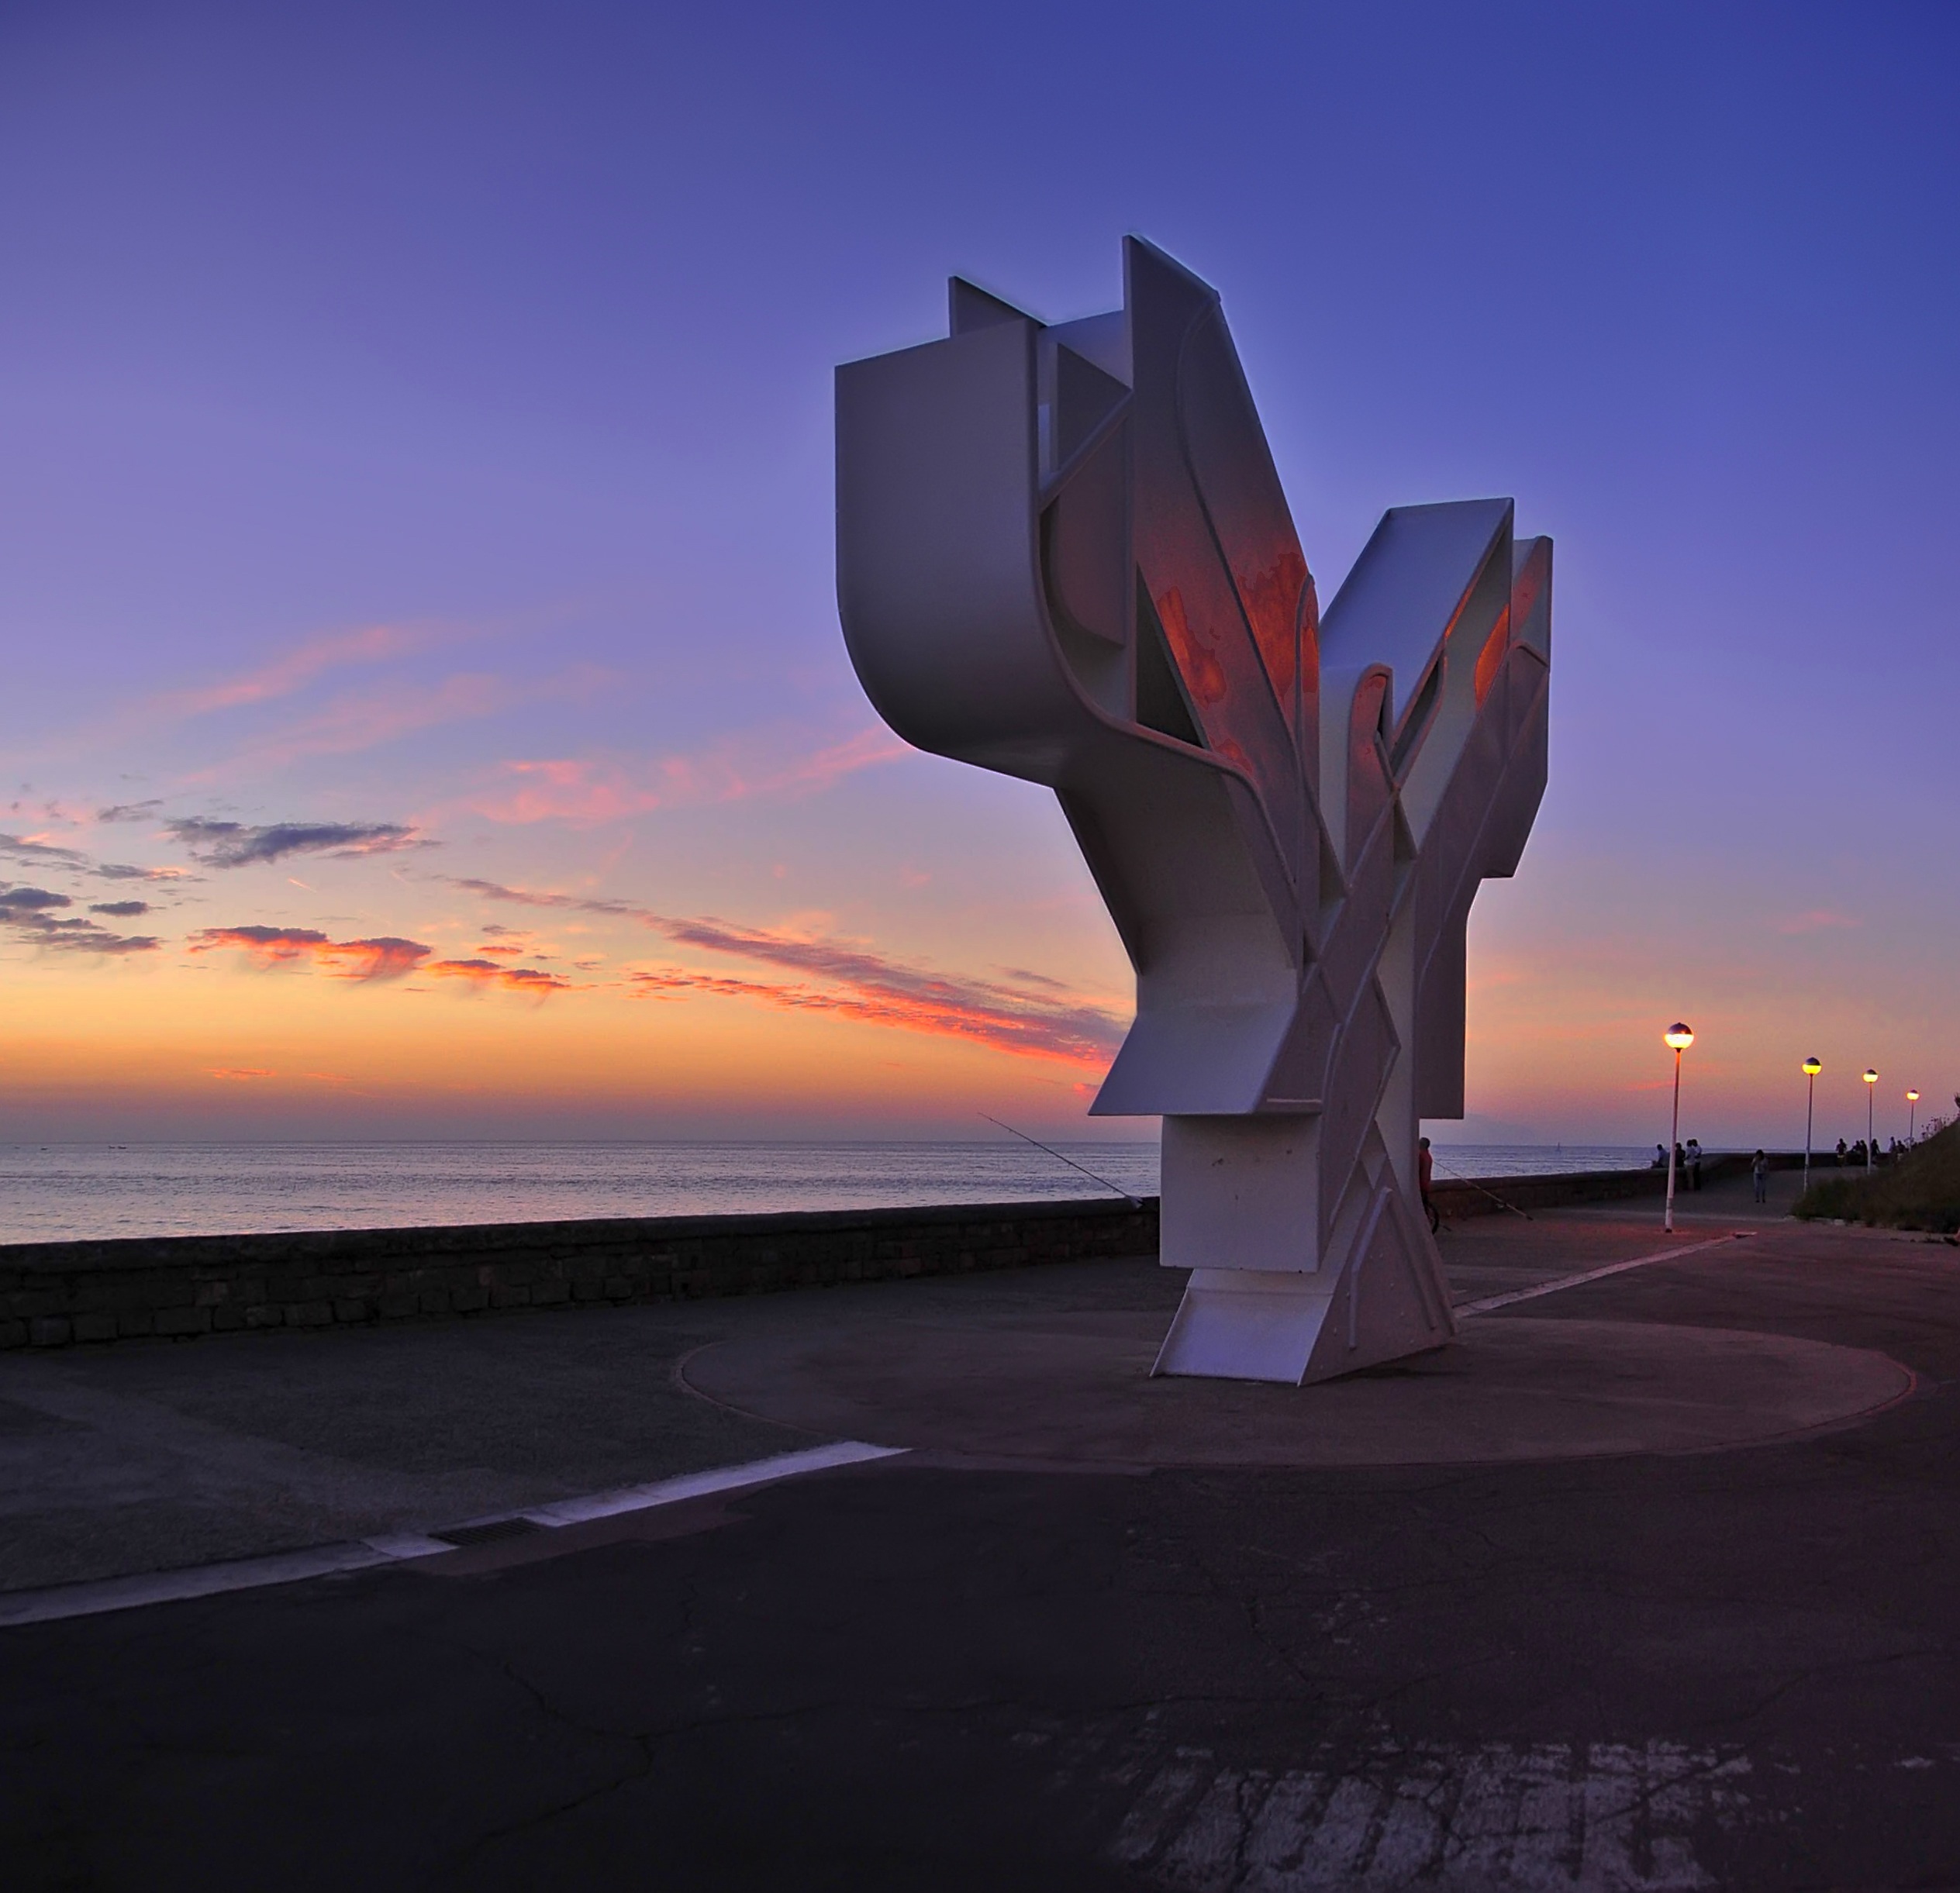
beach, landscape, sea, ocean, horizon, light, cloud, sky, sun, sunrise, sunset, sunlight, morning, wave, wind, dawn, monument, photo, summer, dusk, walk, evening, surf, reflection, holiday, clouds, happy, tourists, backlight, beauty, silhouettes, screenshot, setting sun, the light of the sun, atmosphere of earth